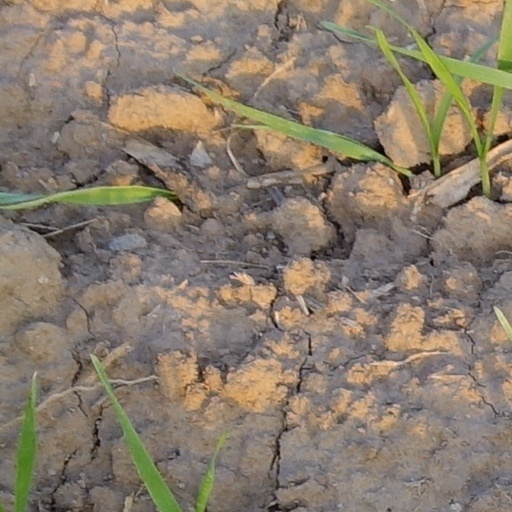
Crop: wheat